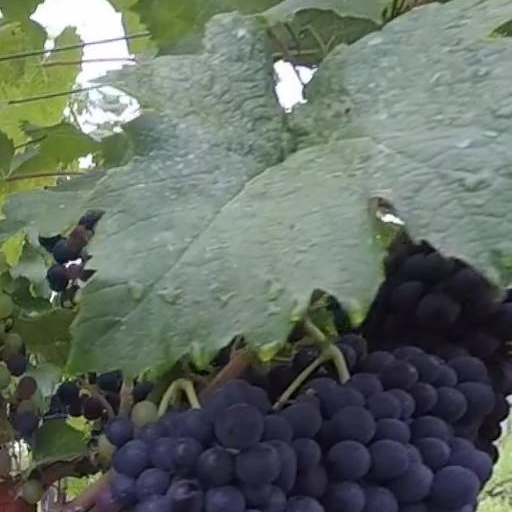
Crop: grape